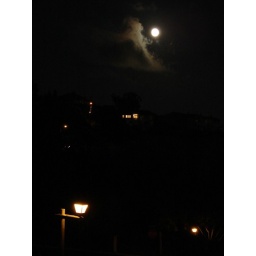
from my window, covering street lights, house over the far hill, and the cloud covered moon.